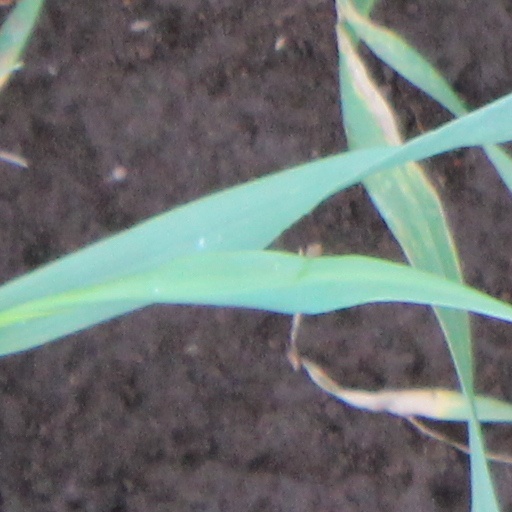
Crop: wheat